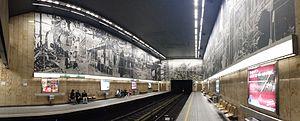
Aumale est une station de la ligne du métro de Bruxelles.